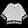
Label: Coat